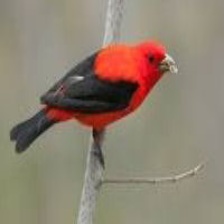
Species: SCARLET TANAGER
Scientific name: PIRANGA OLIVACEA